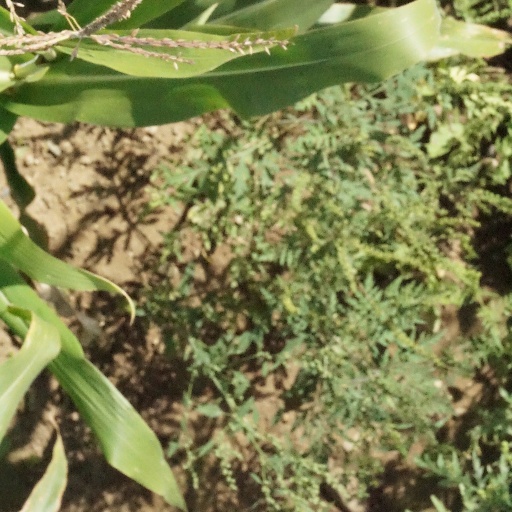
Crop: maize; corn